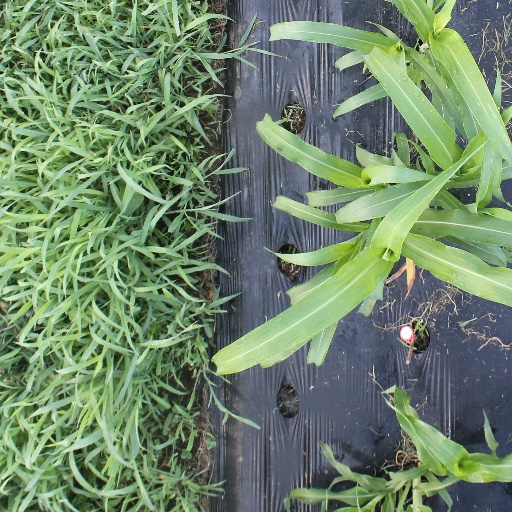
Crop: sorghum